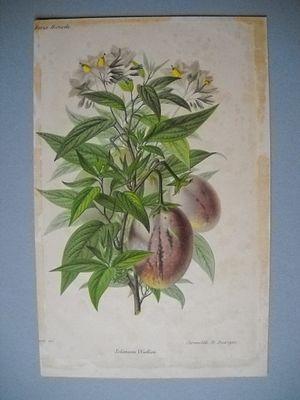
Charles Gottlieb Huber, né à Lahr le 15 avril 1819, et mort à Hyères le 20 août 1907, est un horticulteur hyérois, fils d'un relieur Charles Gottlieb Huber et d'Élisabeth Meurer. Il est le fondateur en 1856 de la société Charles Huber frères et Compagnie. Il est au XIXᵉ siècle un des principaux animateurs de l’acclimatation de palmiers et de plantes exotiques sur la Côte d’Azur. Sa pépinière, fondée sur l'ancien jardin de Barthélémy Victor Rantonnet, acquiert une renommée internationale et demeure active jusqu'en 1925.